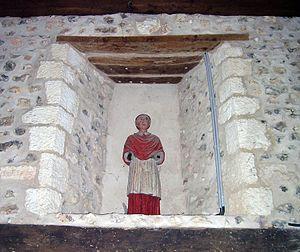
Statue de saint Charles Borromée (XVIIe siècle) dans l'église Saint-Martin de Bazoques dans l'Eure.